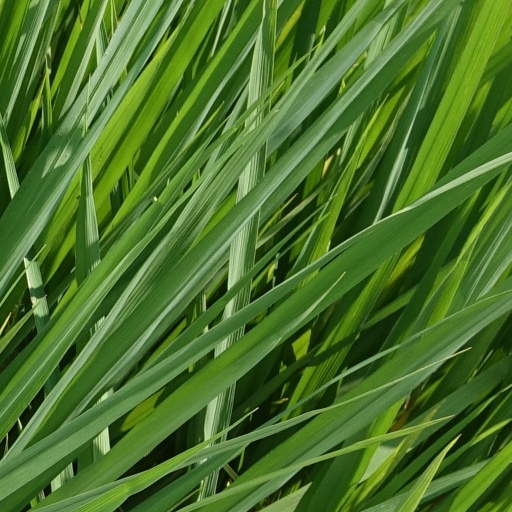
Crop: rice